Owen Seaman

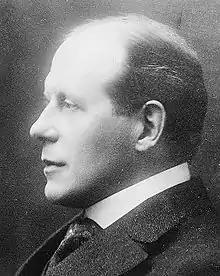
Sir Owen Seaman, Bt.

Sir Owen Seaman, 1st Baronet (18 September 1861 – 2 February 1936) was a British writer, journalist and poet. He is best known as editor of "Punch", from 1906 to 1932.